Carl Rohl-Smith

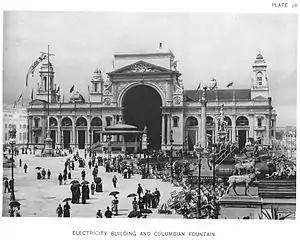
Electricity Building at the 1893 World's Fair, with Rohl-Smith's statue of Benjamin Franklin in front of the apse.

Rohl-Smith moved to Chicago in 1891. His next important American work came in 1892. The commission was for a plaster statue of a young Benjamin Franklin holding a kite for the 1893 World's Columbian Exposition. Rohl-Smith's prestige was such that he was also named Royal Danish Commissioner to the fair. The Franklin statue was widely praised. In 1894, it was gifted to the University of Pennysylvania, where it stood until it decayed in 1895. Around this time, Rohl-Smith became associated with Peter Emil Dreier, a Danish American lawyer and Danish consul in Chicago. Dreier's large circle of friends included many prominent painters and sculptors, and Rohl-Smith's fame began to spread in the artistic community.